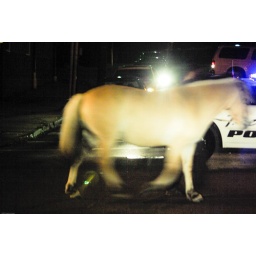
Last horse in line of animals making their way through the streets of Trenton back to the circus train.